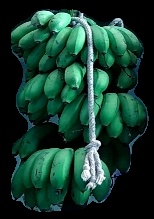
Variety: rasbale
Grade: grade2